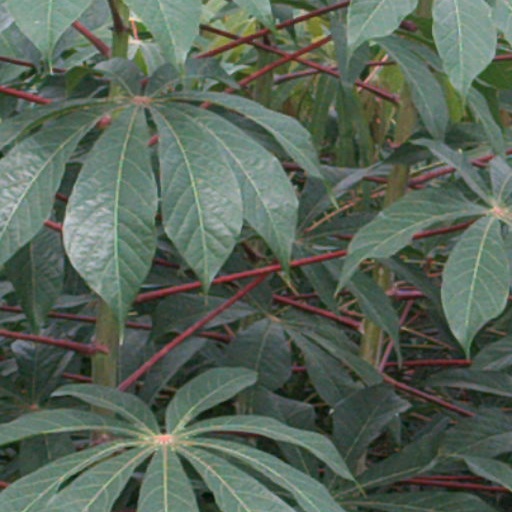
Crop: cassava